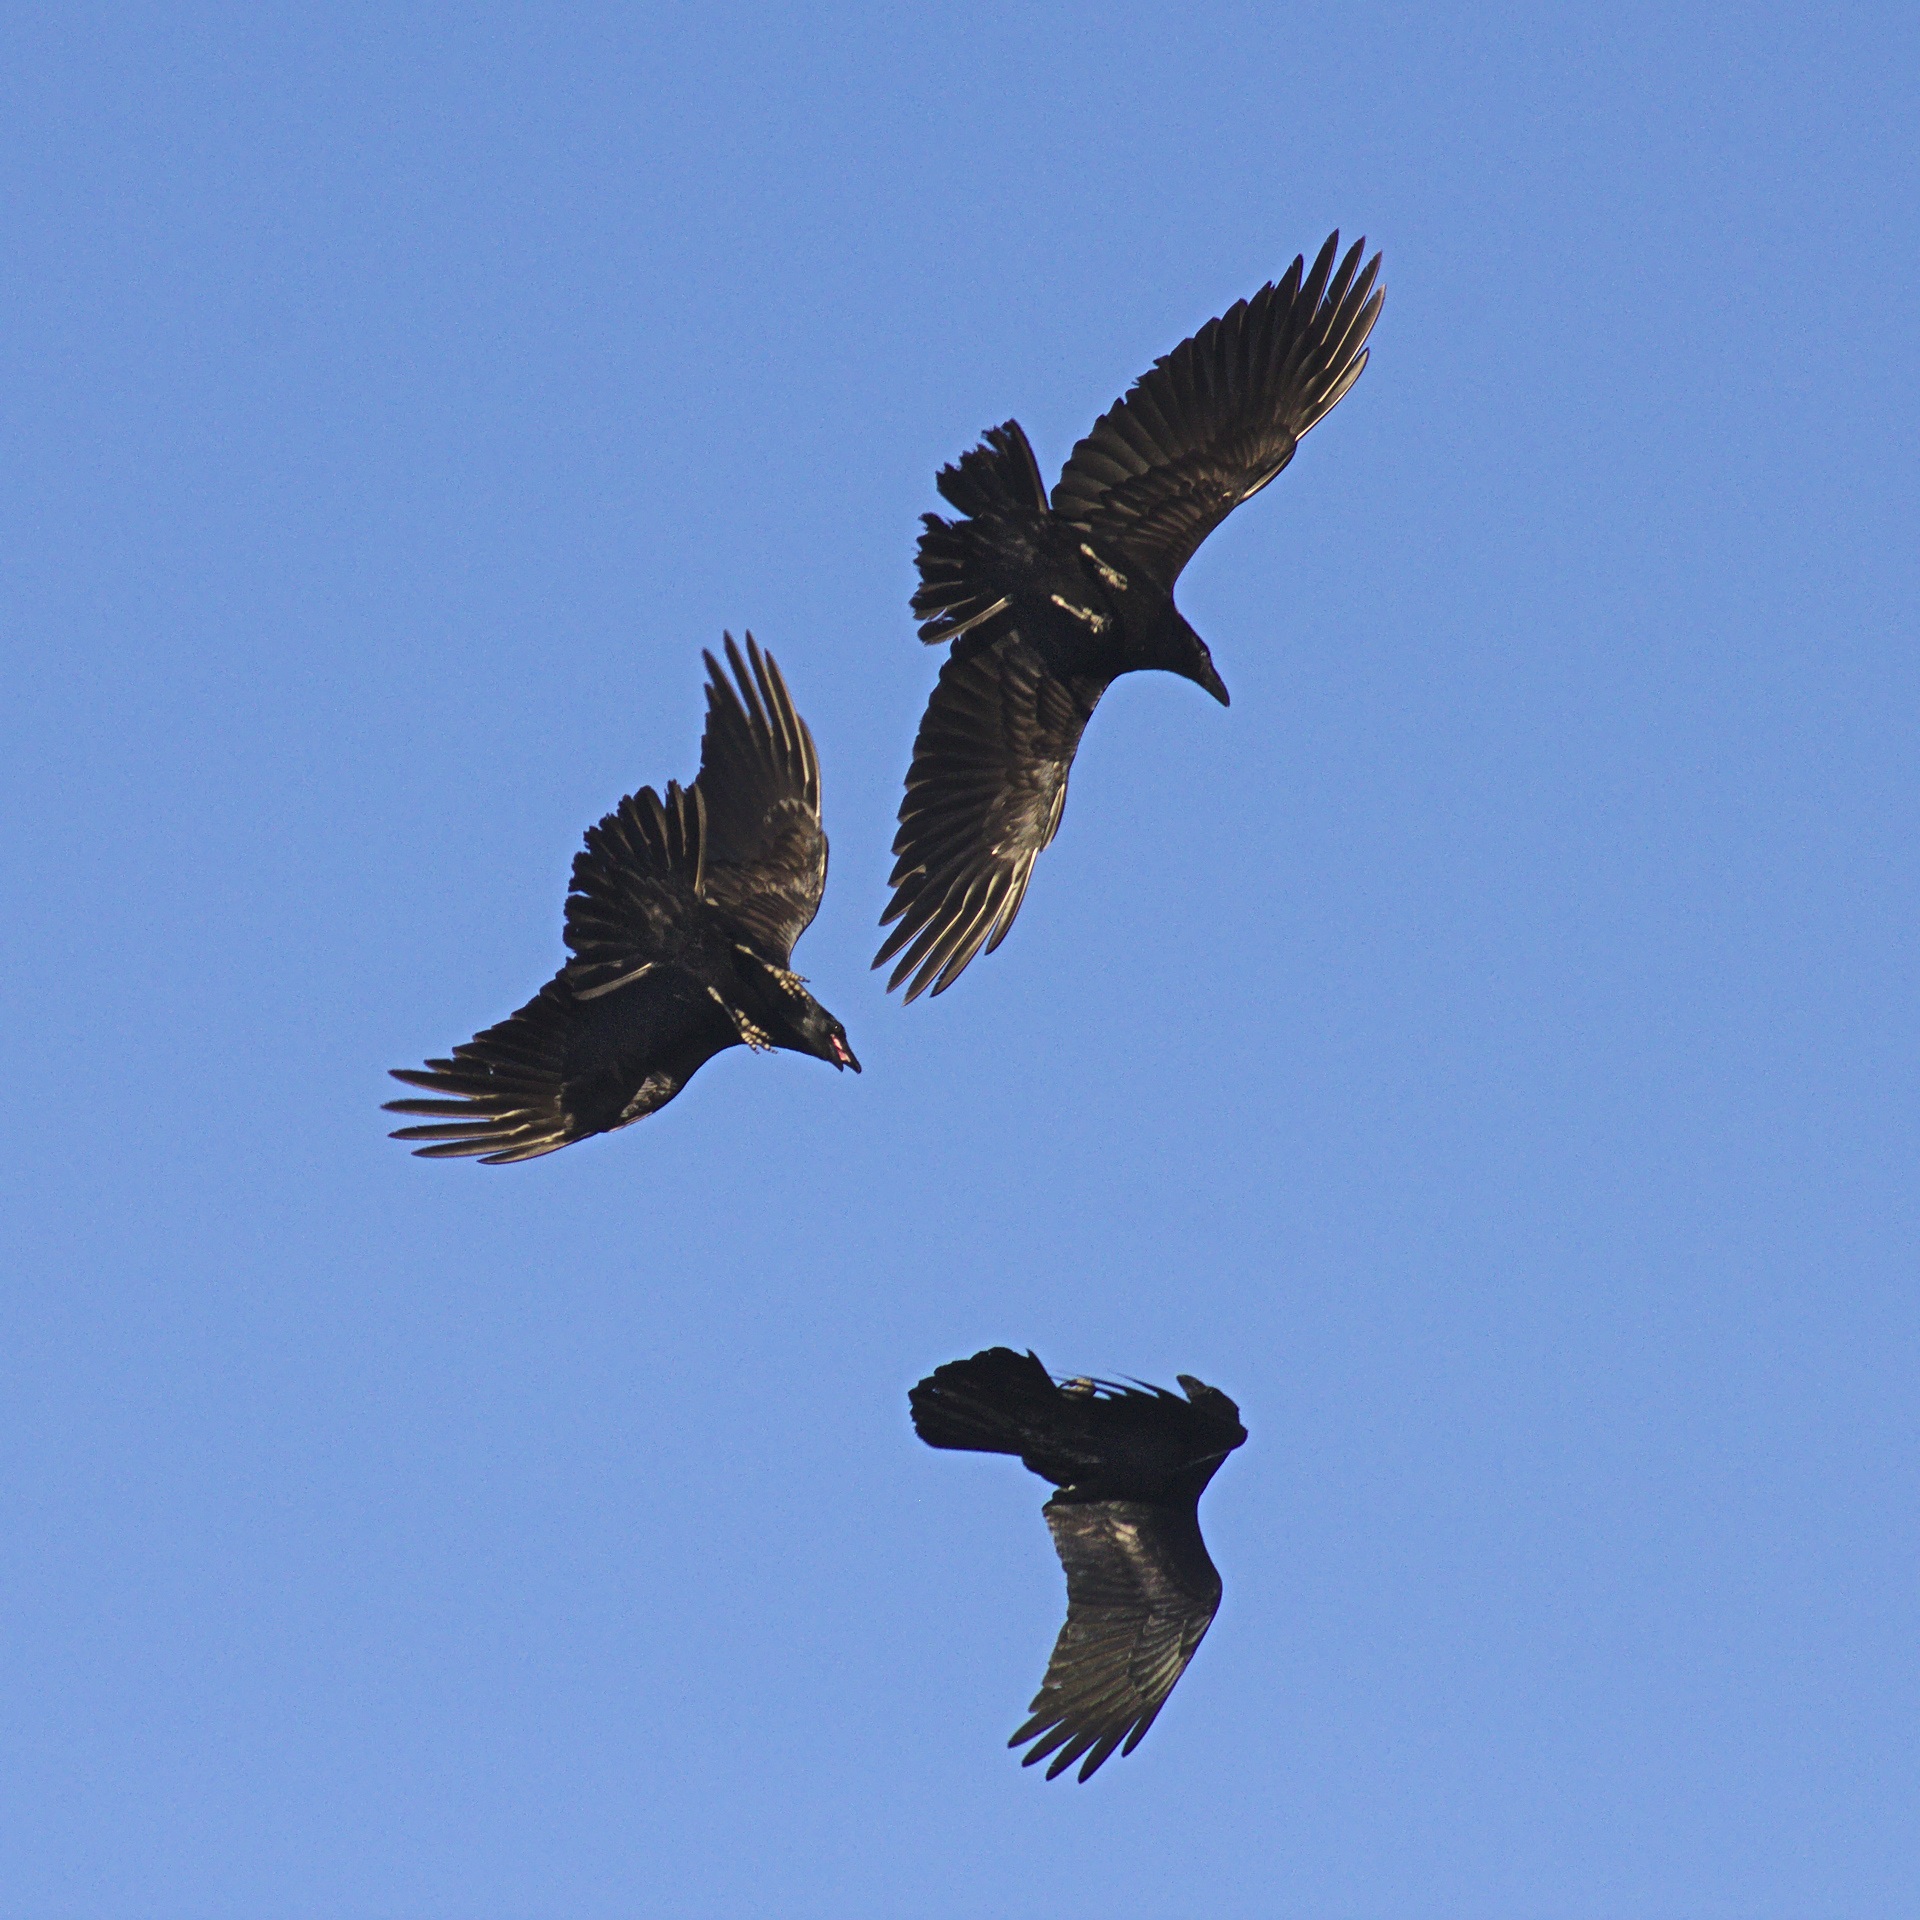
nature, bird, wing, sky, animal, flying, beak, flight, eagle, blue, black, hawk, fauna, bird of prey, three, vertebrate, raven, vulture, falcon, buzzard, perching bird, accipitriformes